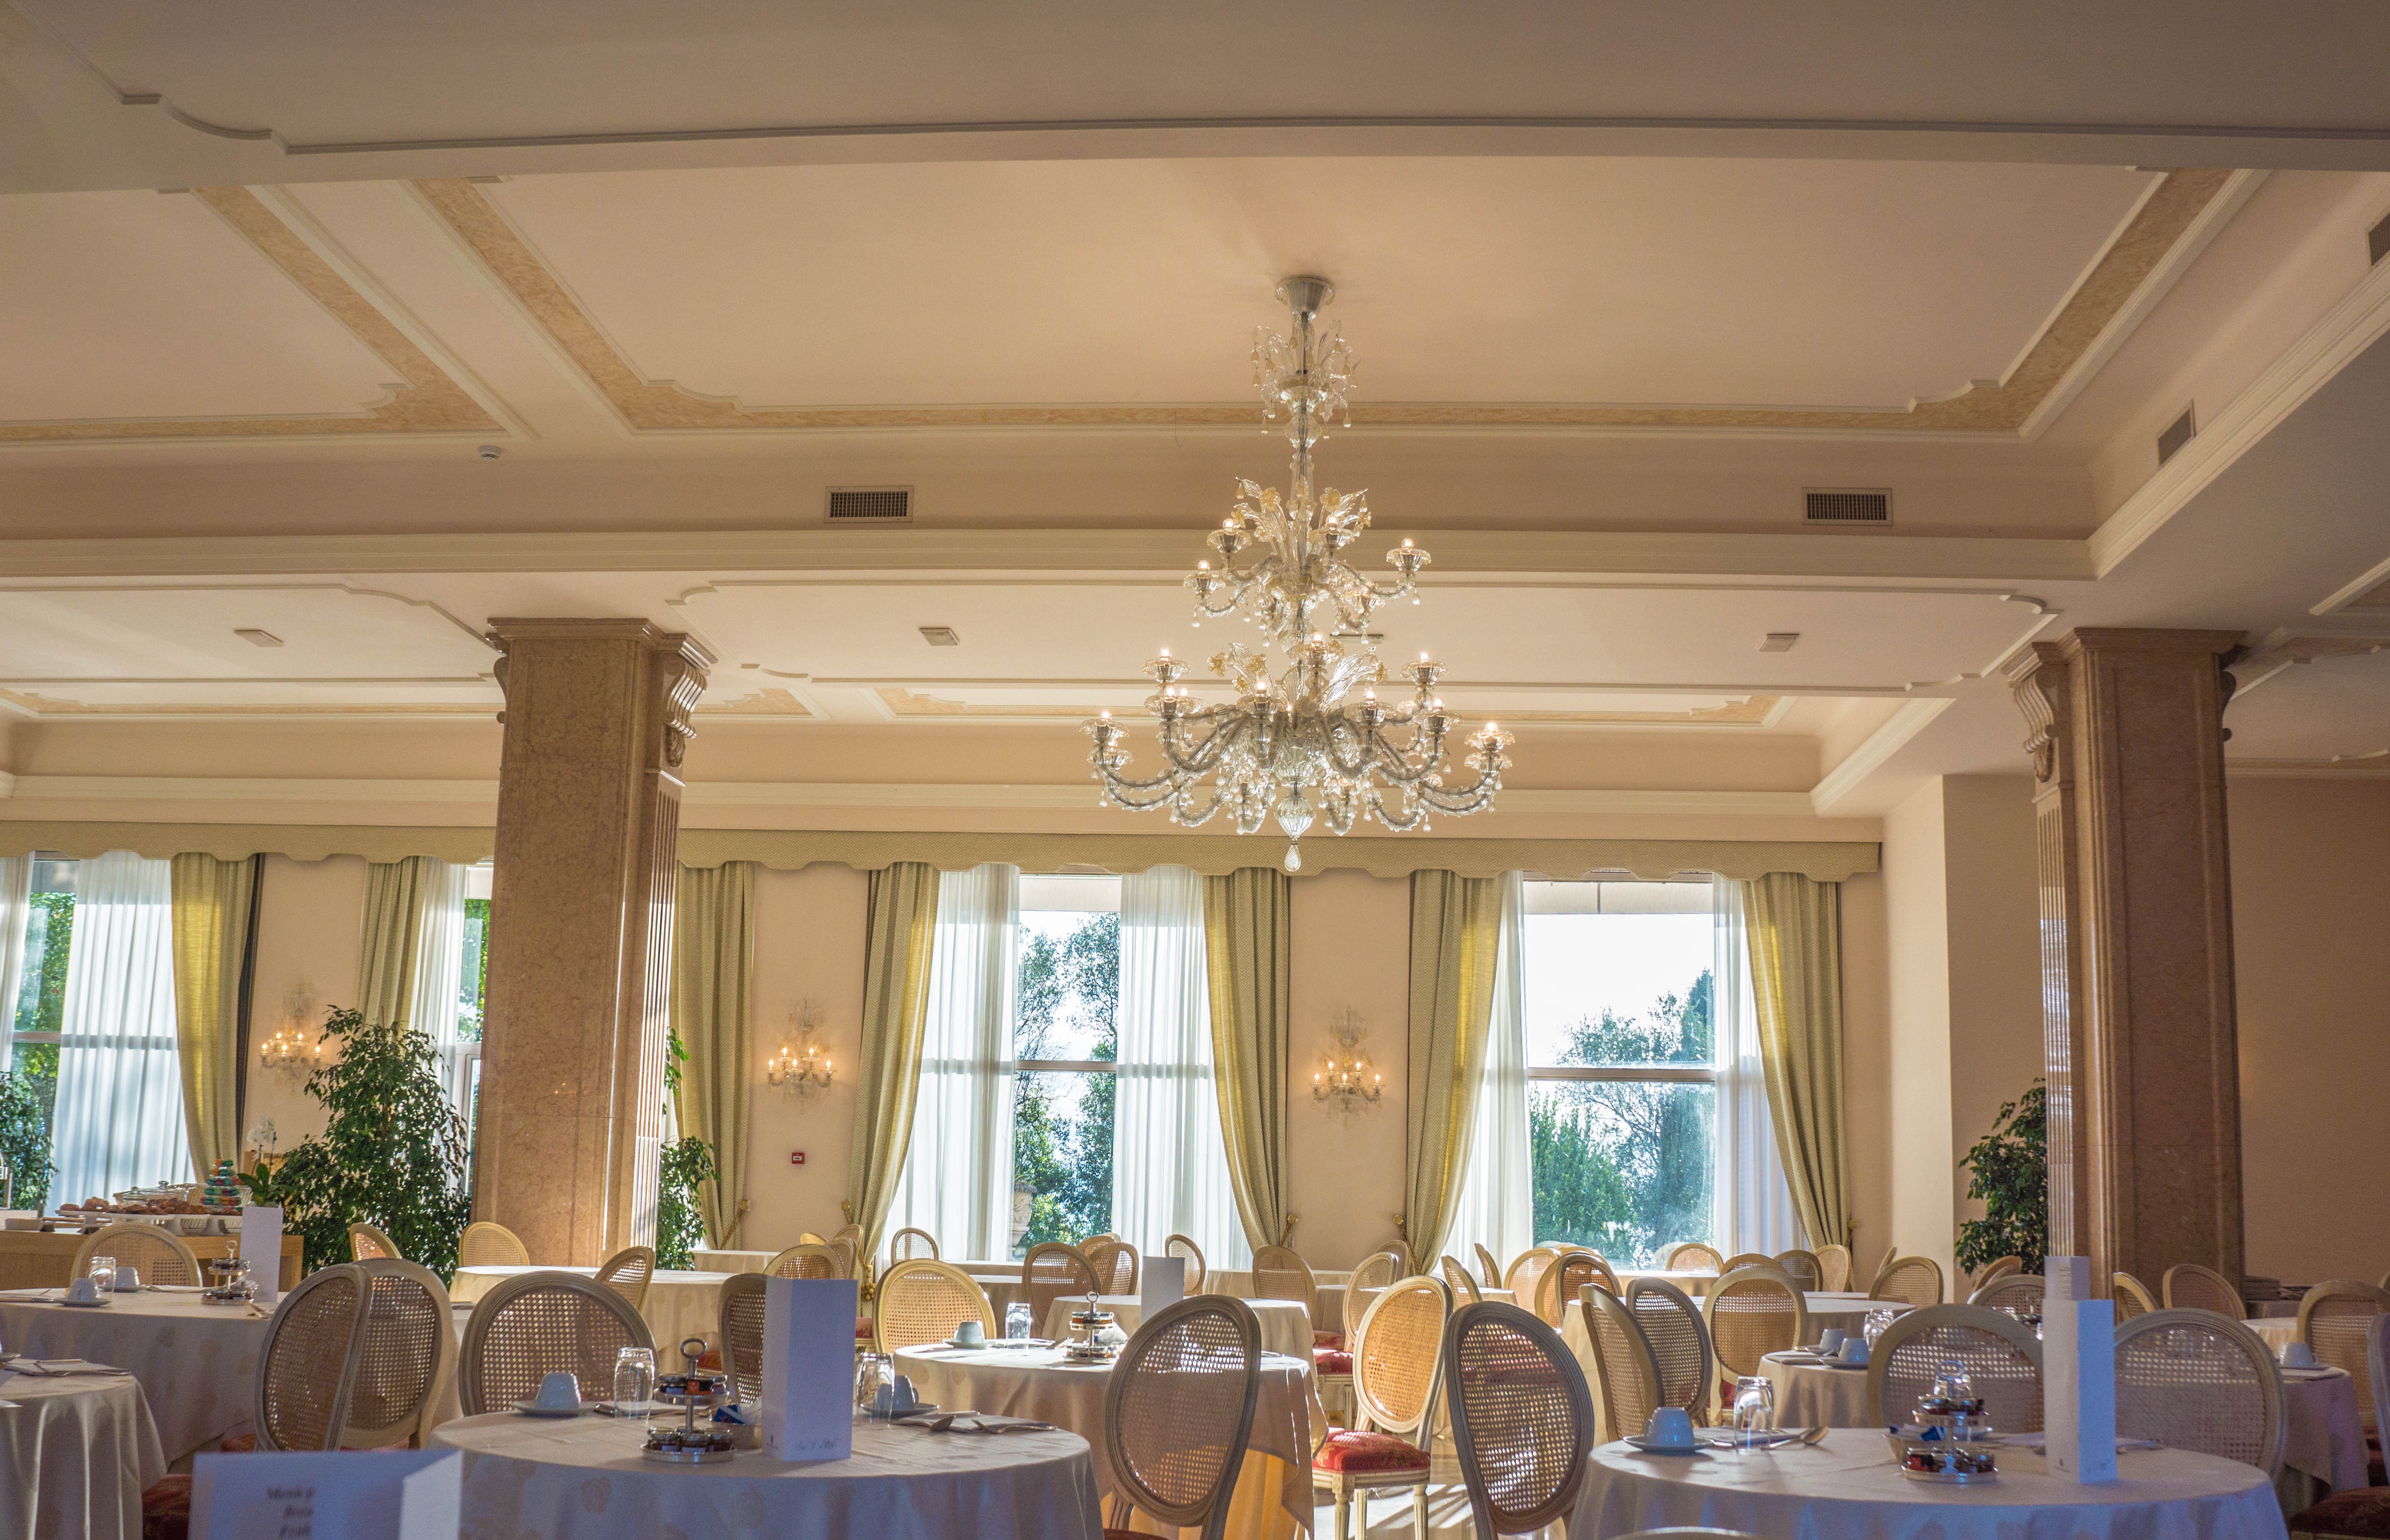
architecture, mansion, interior, restaurant, palace, home, ceiling, decoration, meal, food, italy, property, drink, room, gourmet, eat, decor, interior design, eating, luxury, design, ornate, hotel, resort, dining, culture, history, ballroom, banquet, chandelier, estate, elegance, lake garda, sirmione, restaurant interior, villa cortine palace, breakfast room, function hall, conference hall